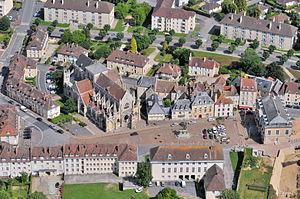
Eglise la trinite a falaise 4.JPG falaise calvados 14700
La place Guillaume-le-Conquérant est la principale place de Falaise dans le Calvados, en France. Elle porte le nom de Guillaume le Conquérant qui est né dans la ville.